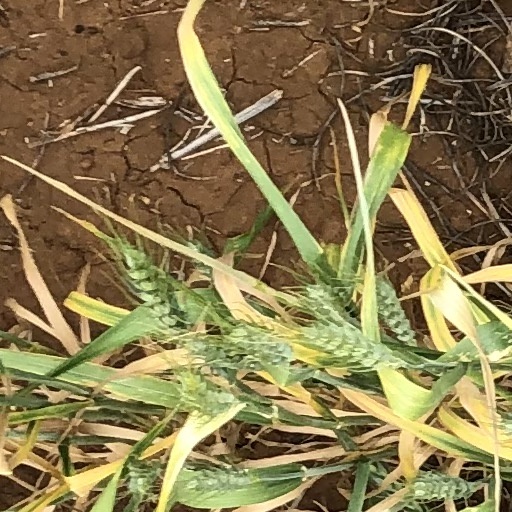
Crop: wheat